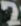
Number: 7